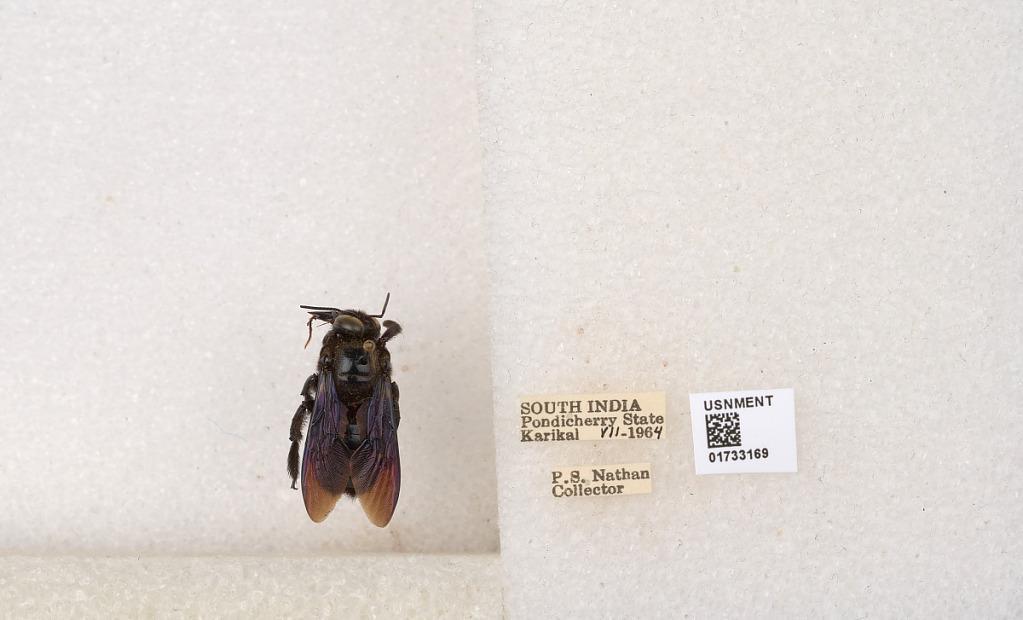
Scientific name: Xylocopa (Ctenoxylocopa) fenestrata (Fabricius)
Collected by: P. Nathan
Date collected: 1964-7-1
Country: India
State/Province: Puducherry
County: Karaikal
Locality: Karikal